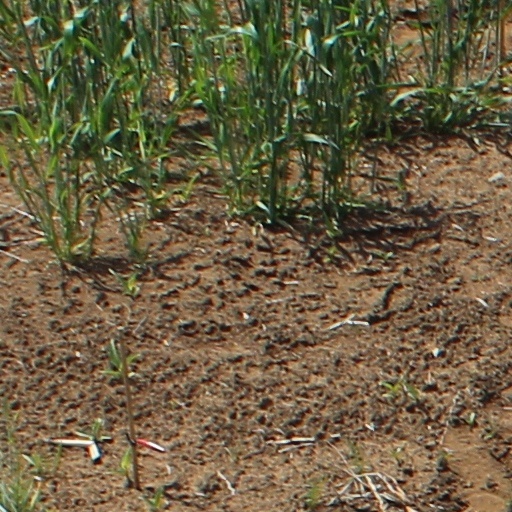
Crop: wheat